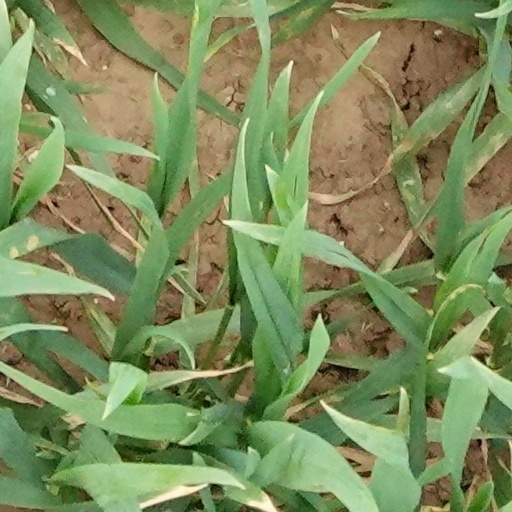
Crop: wheat